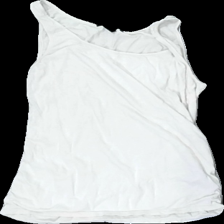
View: front
Type: Tank top
Category: Ladies
Brand: H&M
Colors: White
Material: 100% cotton
Cut: Regular
Size: S
Season: Summer
Holes: Major
Damage: hål i armhålorna
Damage location: middle center
Damage 2 location: top center
Damage 3 location: middle right
Price range: <50
Recommended usage: Export
Description: vitt linne med hål i armhålorna